Margaret Chalmers (Mrs Lewis Hay)

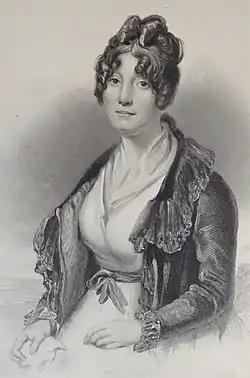
Margaret 'Peggy' Chalmers aka Mrs Lewis Hay

Burns was rather too fond of adding French phrases to his correspondence with Peggy and Thomas Campbell related a story that on an occasion Burns was teasingly introduced by Peggy to a French lady in a social setting with whom he attempted a conversation in her native language. The result was that neither understood the other and the poet unintentionally managed to insult the lady.